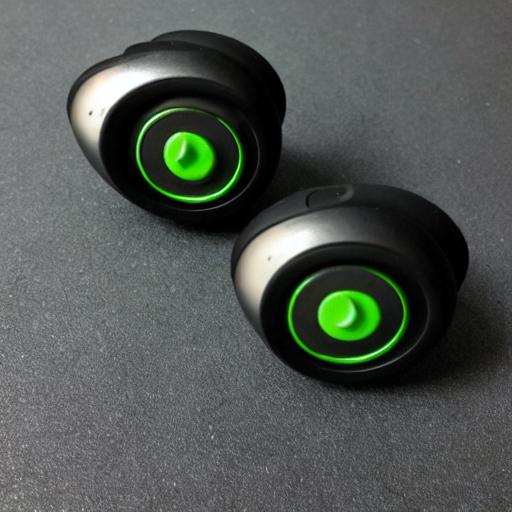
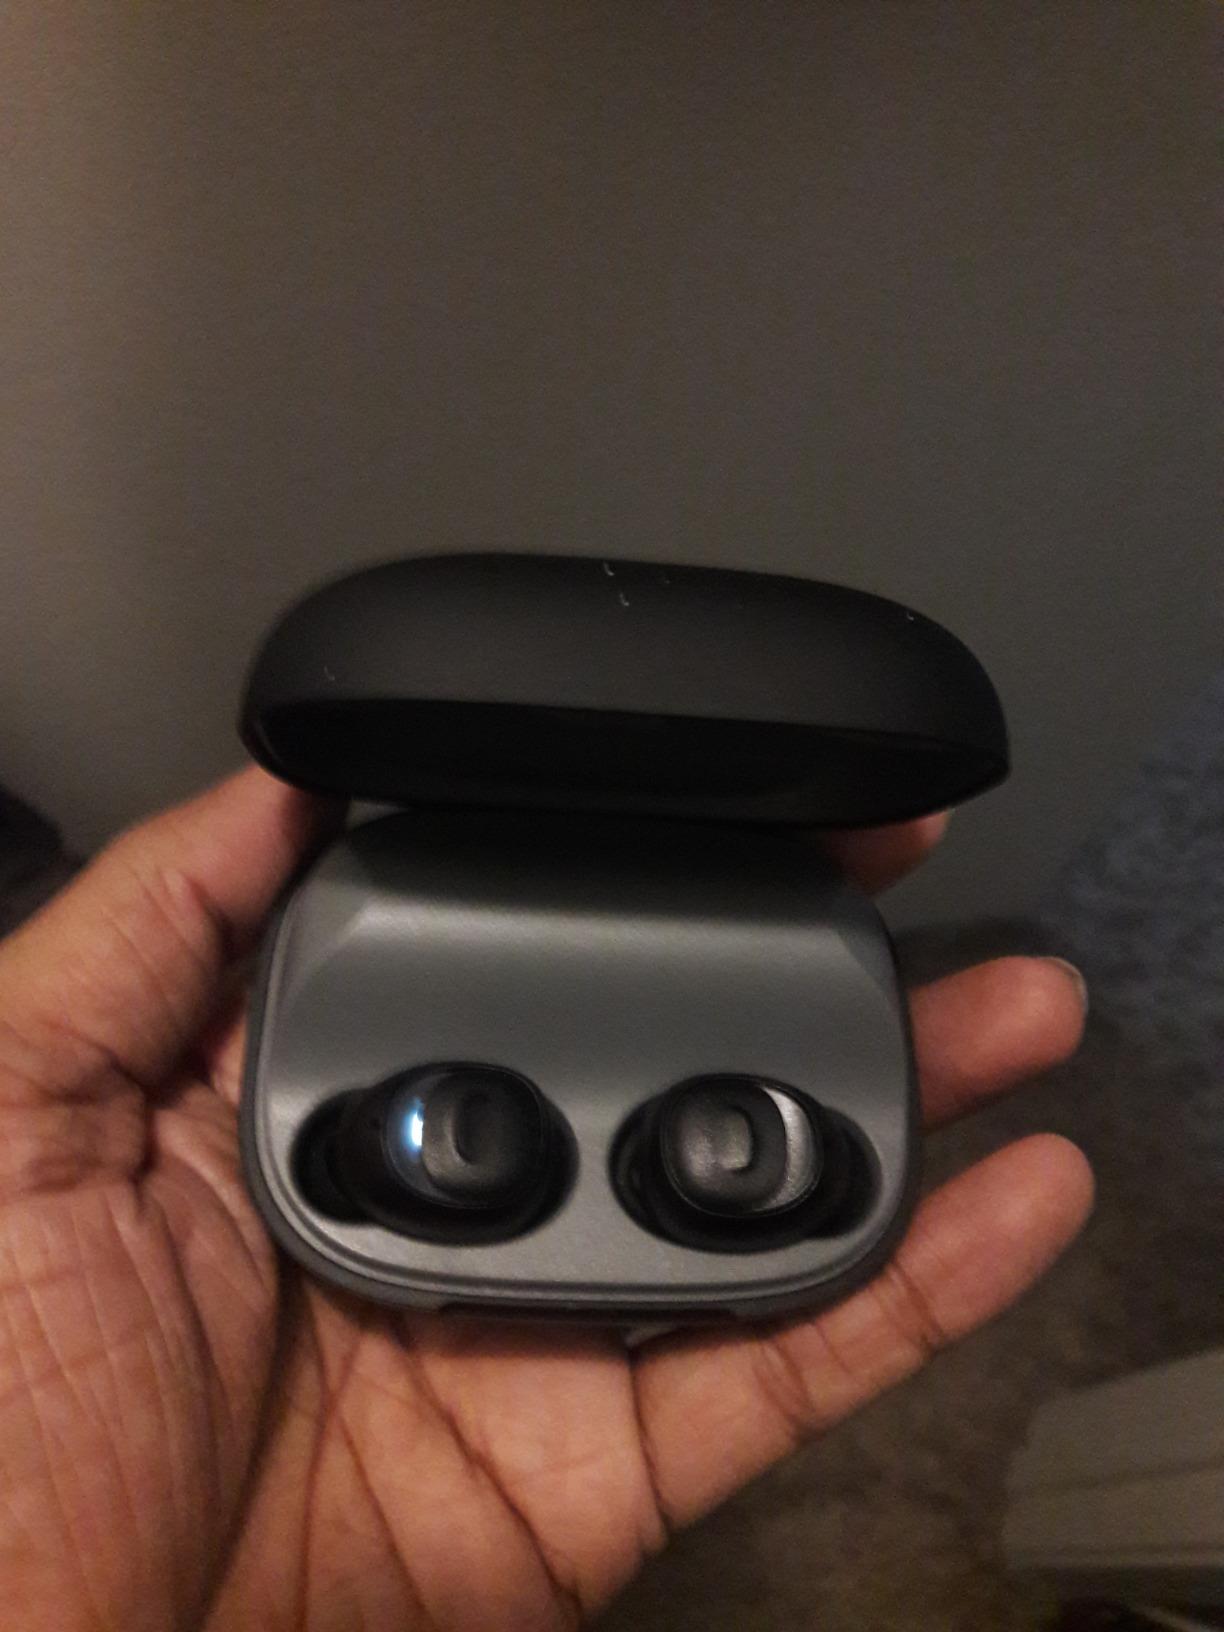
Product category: earbuds
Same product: no